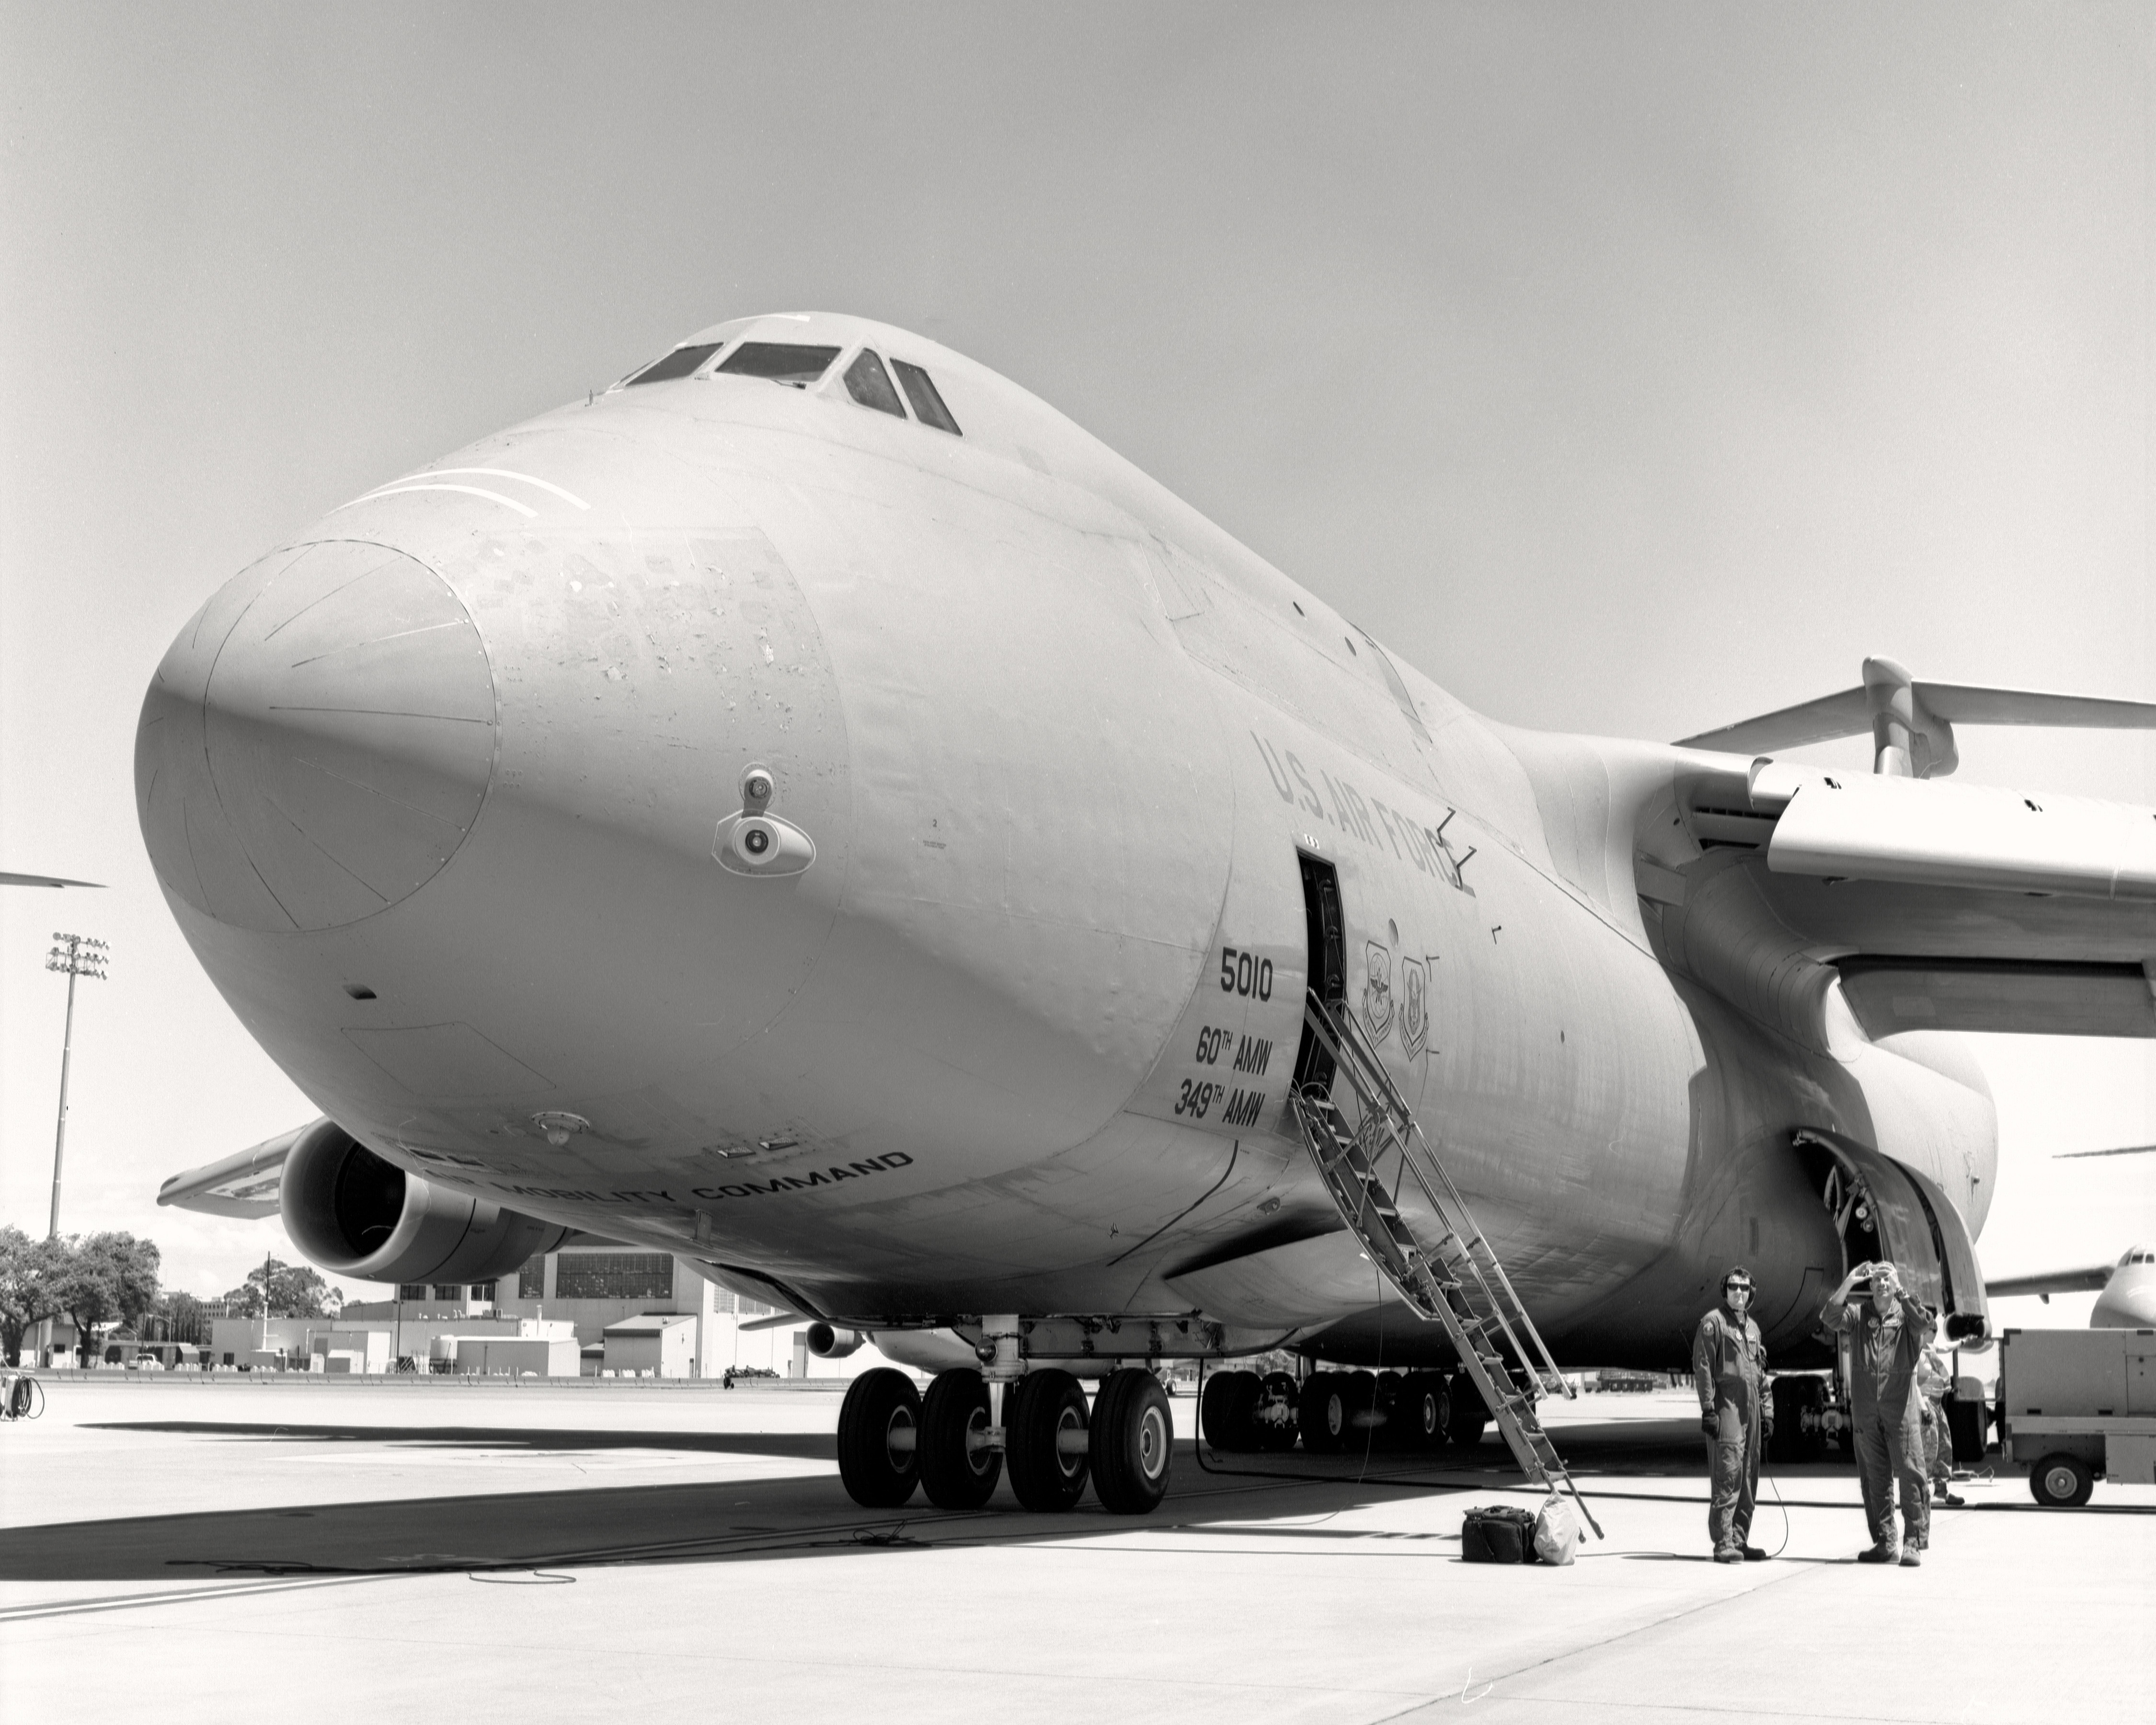
film, airplane, aircraft, vehicle, airline, aviation, monochrome, 2016, airliner, 366, boeing, yashicamat124g, aircrew, c5mgalaxy, c5msupergalaxy, air force, jet aircraft, boeing 747, cargo aircraft, military aircraft, atmosphere of earth, wide body aircraft, aerospace engineering, aircraft engine, military transport aircraft, lockheed c 5 galaxy, boeing c 17 globemaster iii